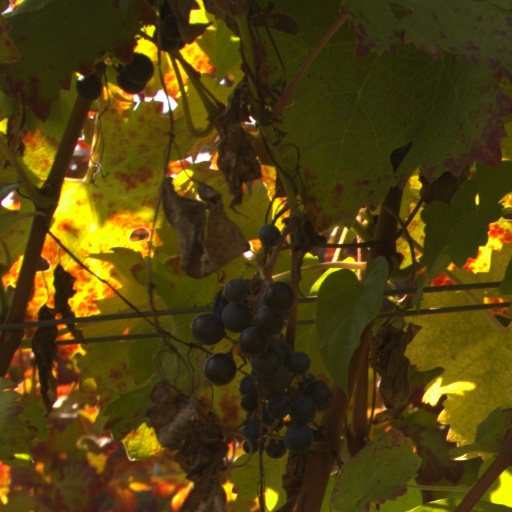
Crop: grape